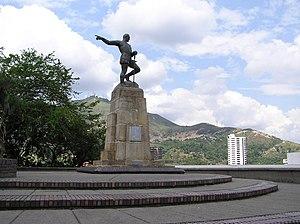
L'histoire de Cali inventorie, étudie et interprète l'ensemble des événements du passé liés à cette ville. Cali est l'une des plus anciennes villes de Colombie ainsi que du continent américain. Elle fut fondée le 25 juillet 1536 par le conquistador espagnol Sebastián de Belalcázar. Son nom officiel, Santiago de Cali, fut établi en fonction du saint du jour : saint Jacques ainsi que d'une possible abréviation du nom de la tribu indienne de la région, les Calimas. Sa fondation a eu lieu seulement trois ans après celle de Carthagène des Indes par Pedro de Heredia et deux années avant celle de Santa Fe de Bogotá - actuellement Bogota - par Gonzalo Jiménez de Quesada.
Cali, officiellement Santiago de Cali, est une ville située dans l'ouest de la Colombie. C'est la capitale du département de Valle del Cauca. Avec ses 2 500 000 habitants, Cali se place au troisième rang des villes les plus peuplées de Colombie.